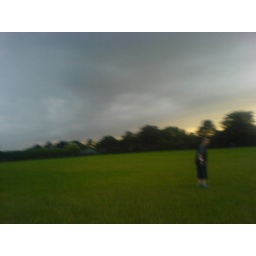
Playing football. Suddenly, this huge black cloud came over which soon started to thunder, bad. Typical British weather!